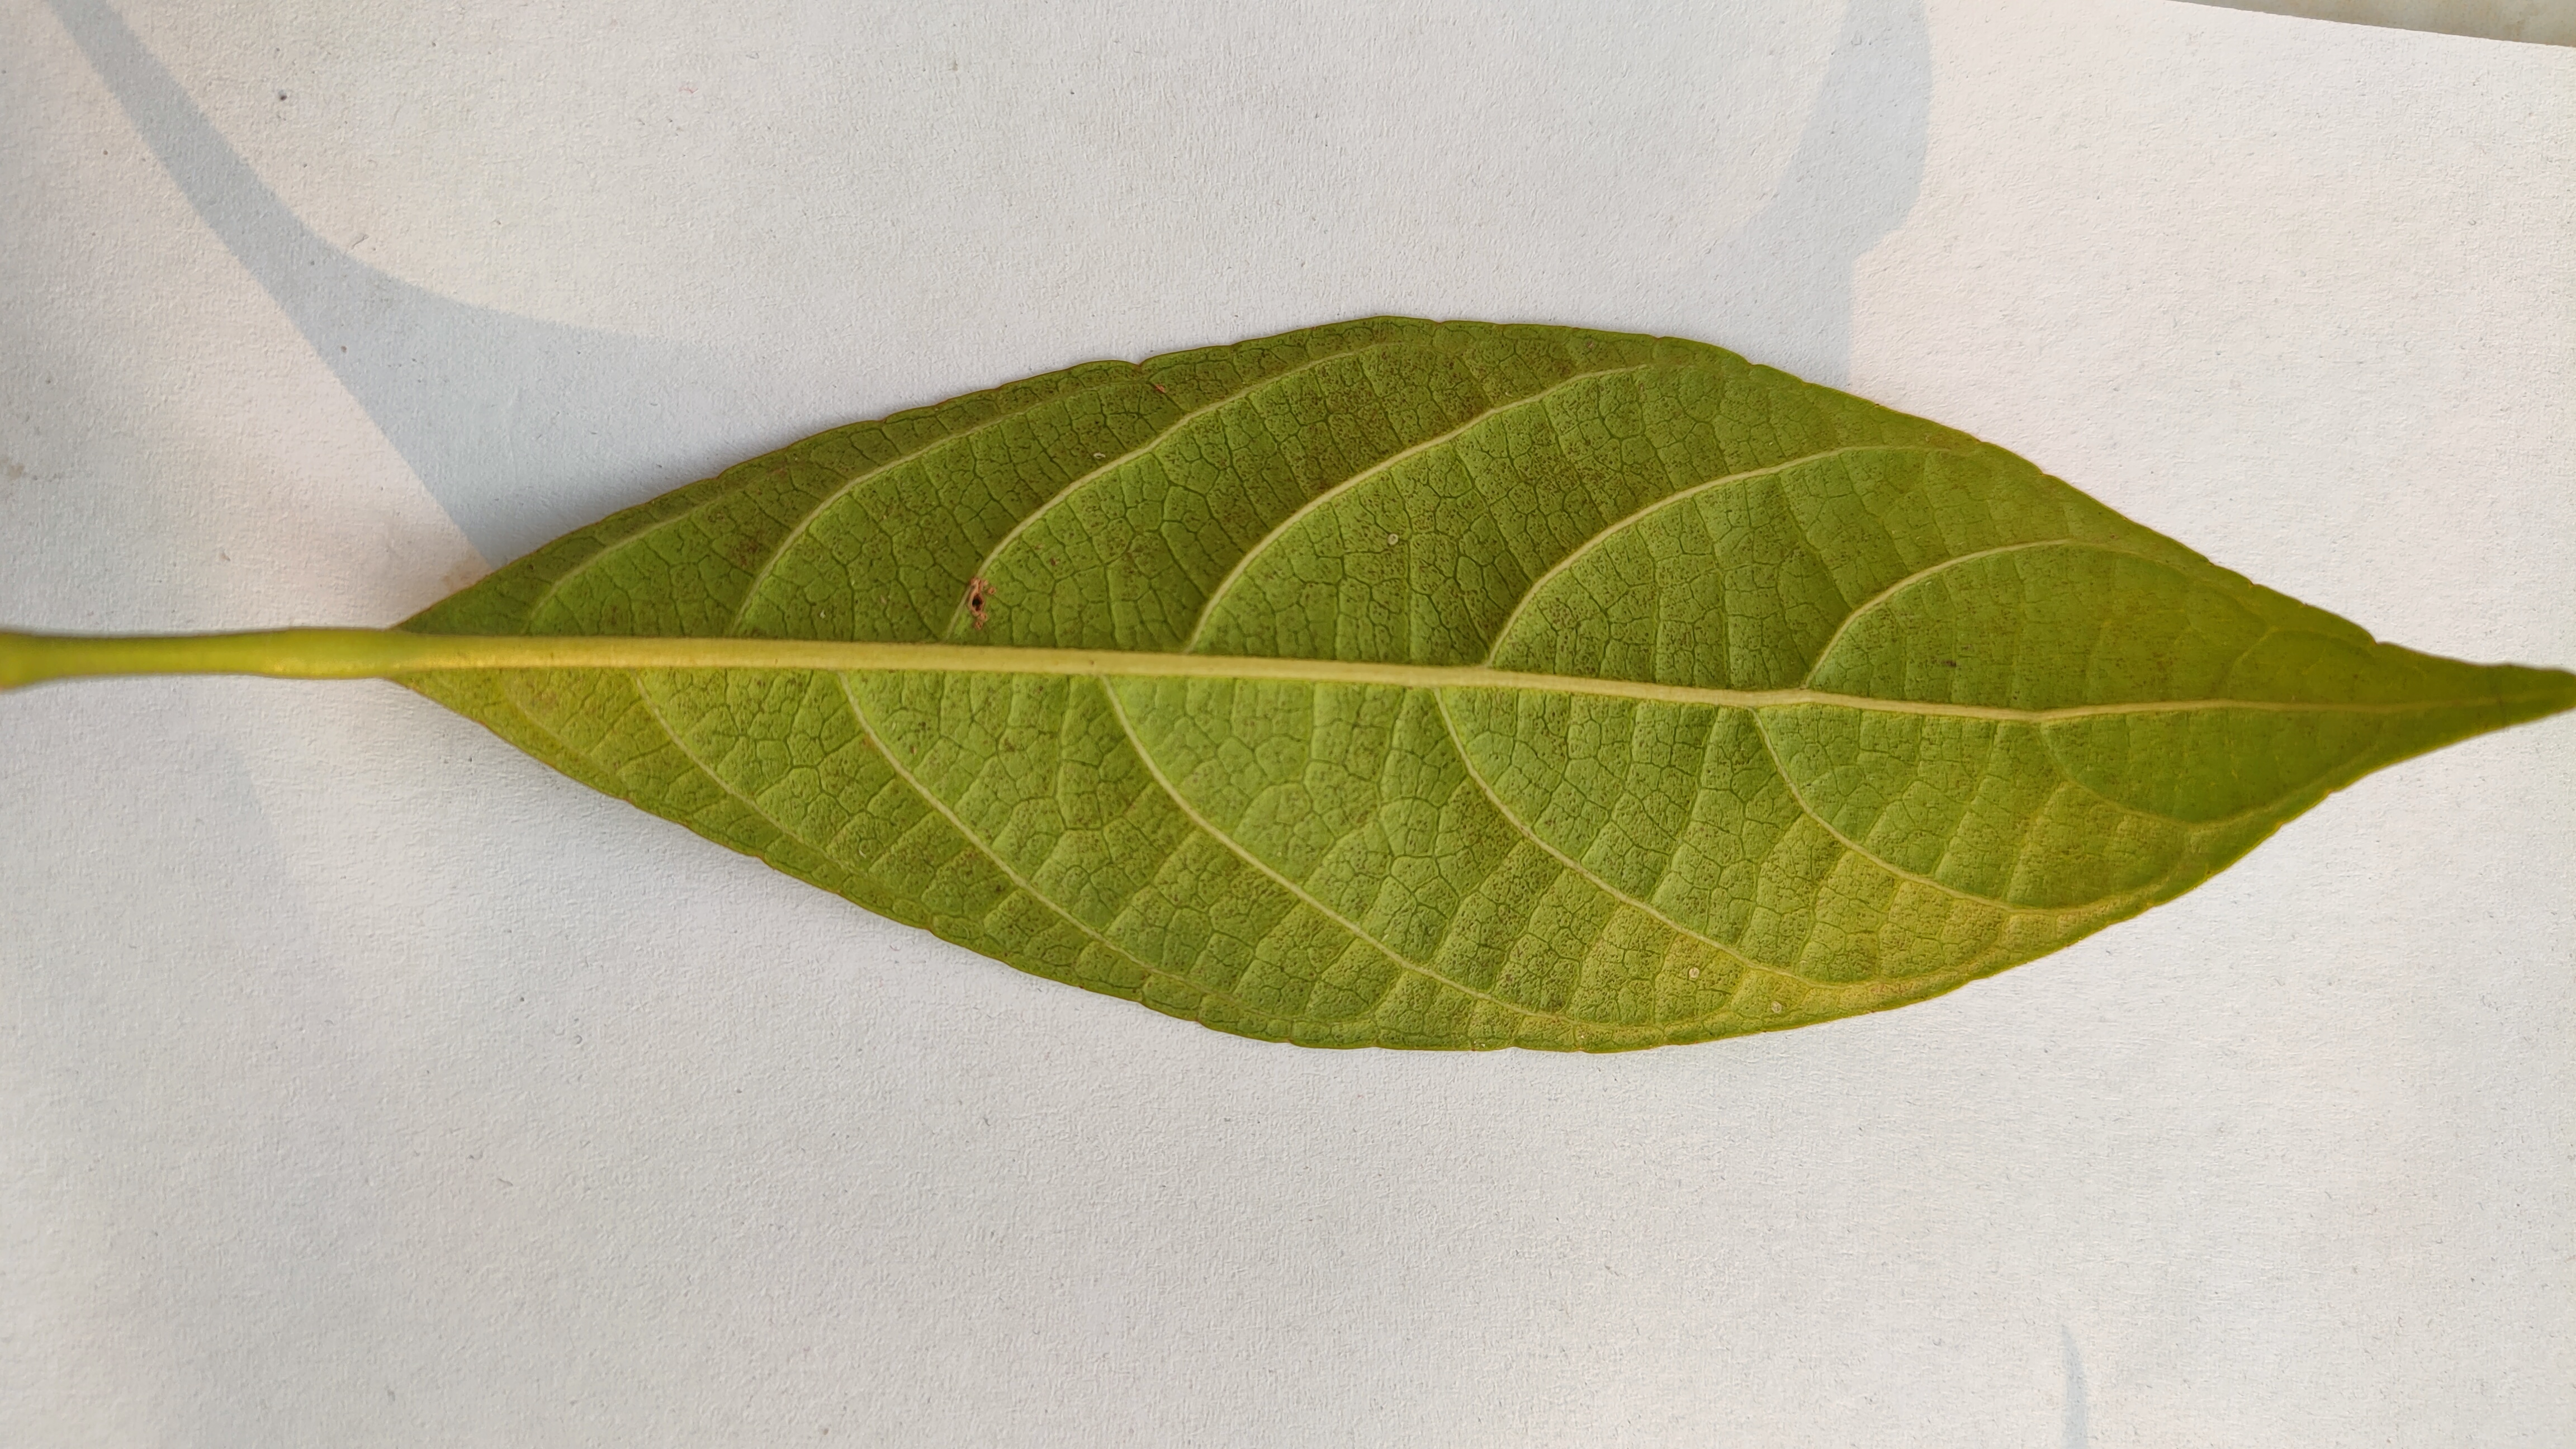
Leaf variety: Lotkon